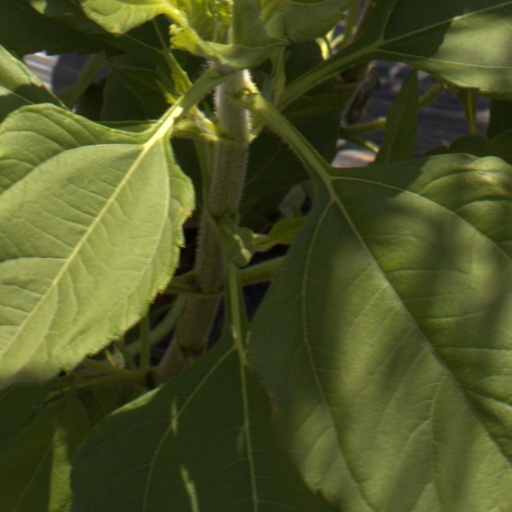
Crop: Jerusalem artichoke